Mibu, Tochigi

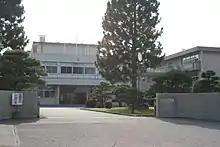
Tochigi Prefectural Mibu High School

Tobu Railway – Tobu Utsunomiya Line